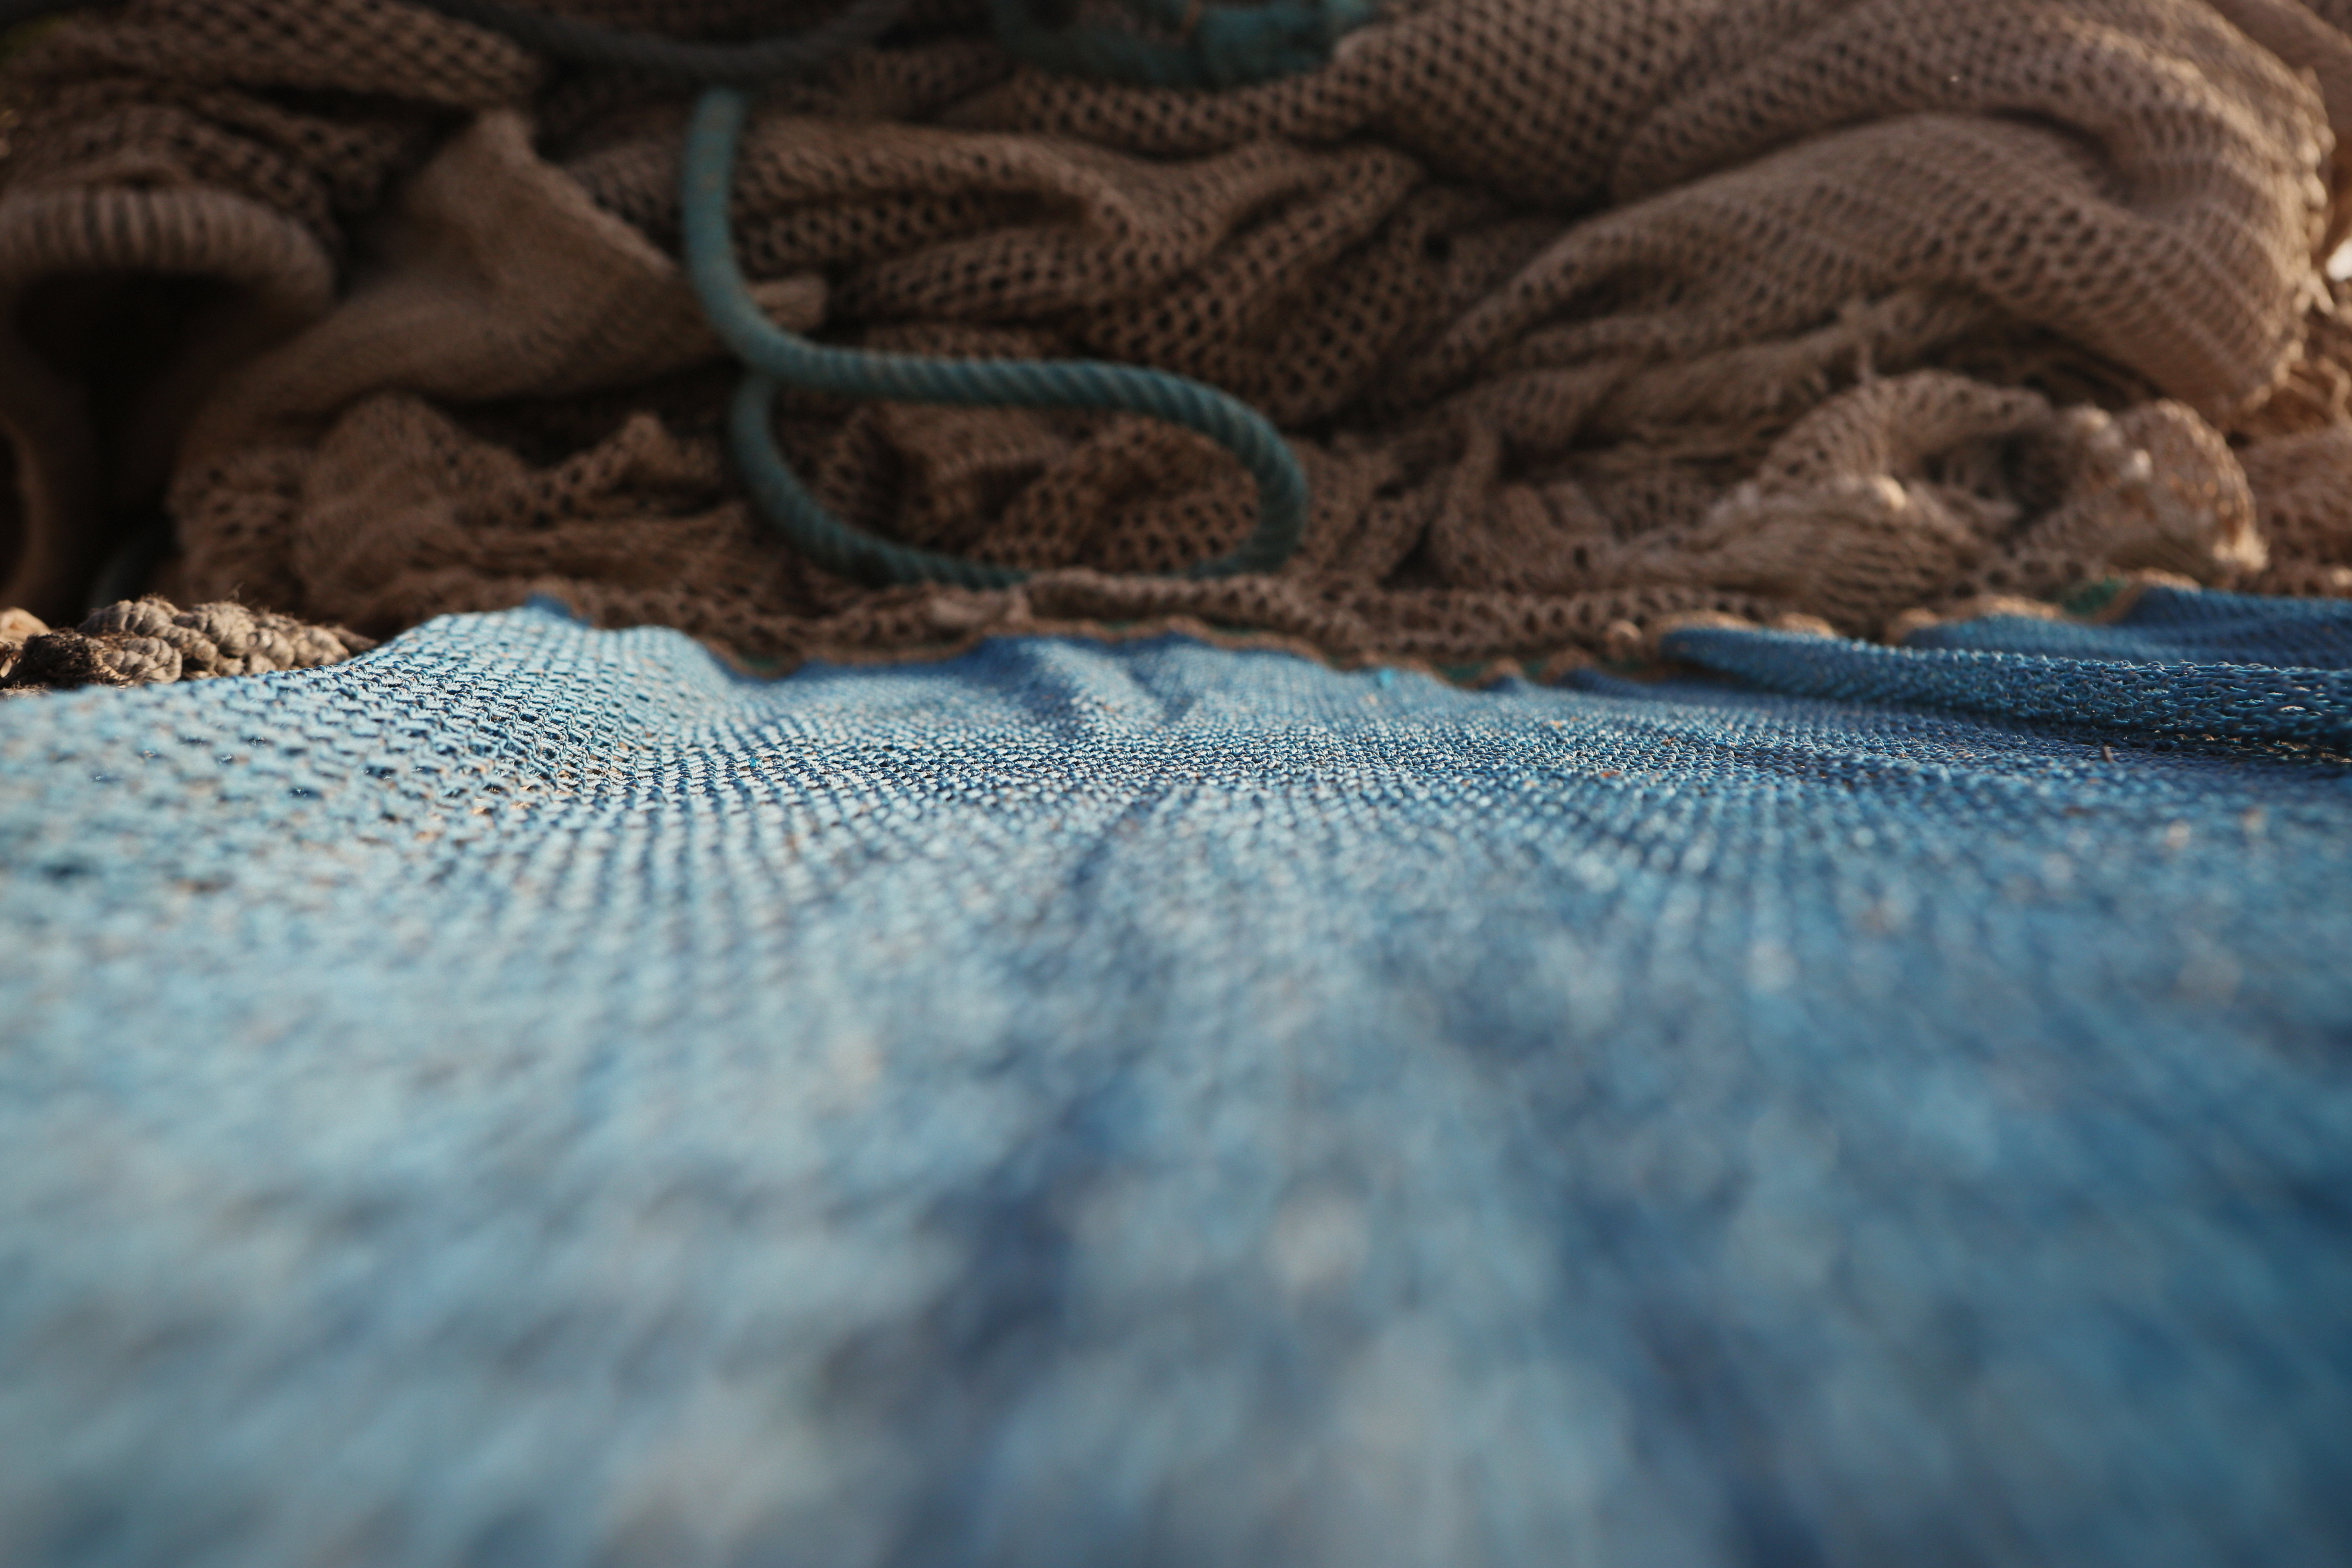
fishing, blue, clothing, material, close up, knitting, textile, art, net